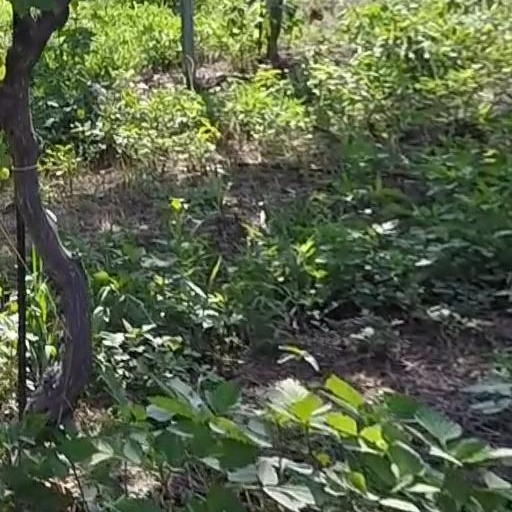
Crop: grape